Chike Aniakor

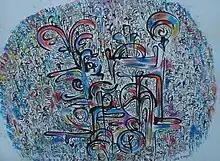
"Rhythms of New Life", 2001.

Rhythms of New Life (2001) consisted of pen, ink, and watercolor on paper measuring 70 cm by 50 cm (27 x 19 in). The drawing displays a variety of textured, flickering lines, translating to the anxiety of daily life. With floral-like curves, linear texture mixed with mass form was frequently combined in Aniakor's work to achieve rhythm. Curvilinear linework was a staple in Uli art as Aniakor wrote that it was element that made artworks most visually appealing to the eye. Contoured patterns were favored to fill any empty space to help move the eye along the piece. Aniakor's practice of these elements suggested his sense of community and reverence to the Igbo artistic space.